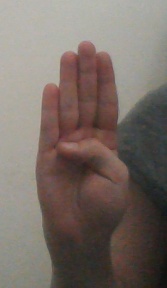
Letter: kaaf